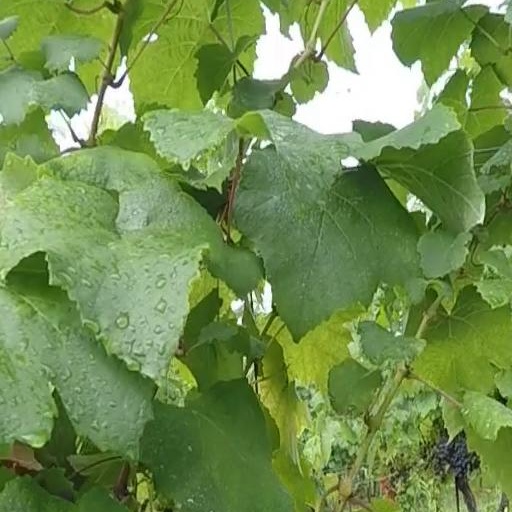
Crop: grape